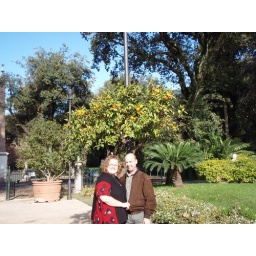
the Restaraunt under an orange tree